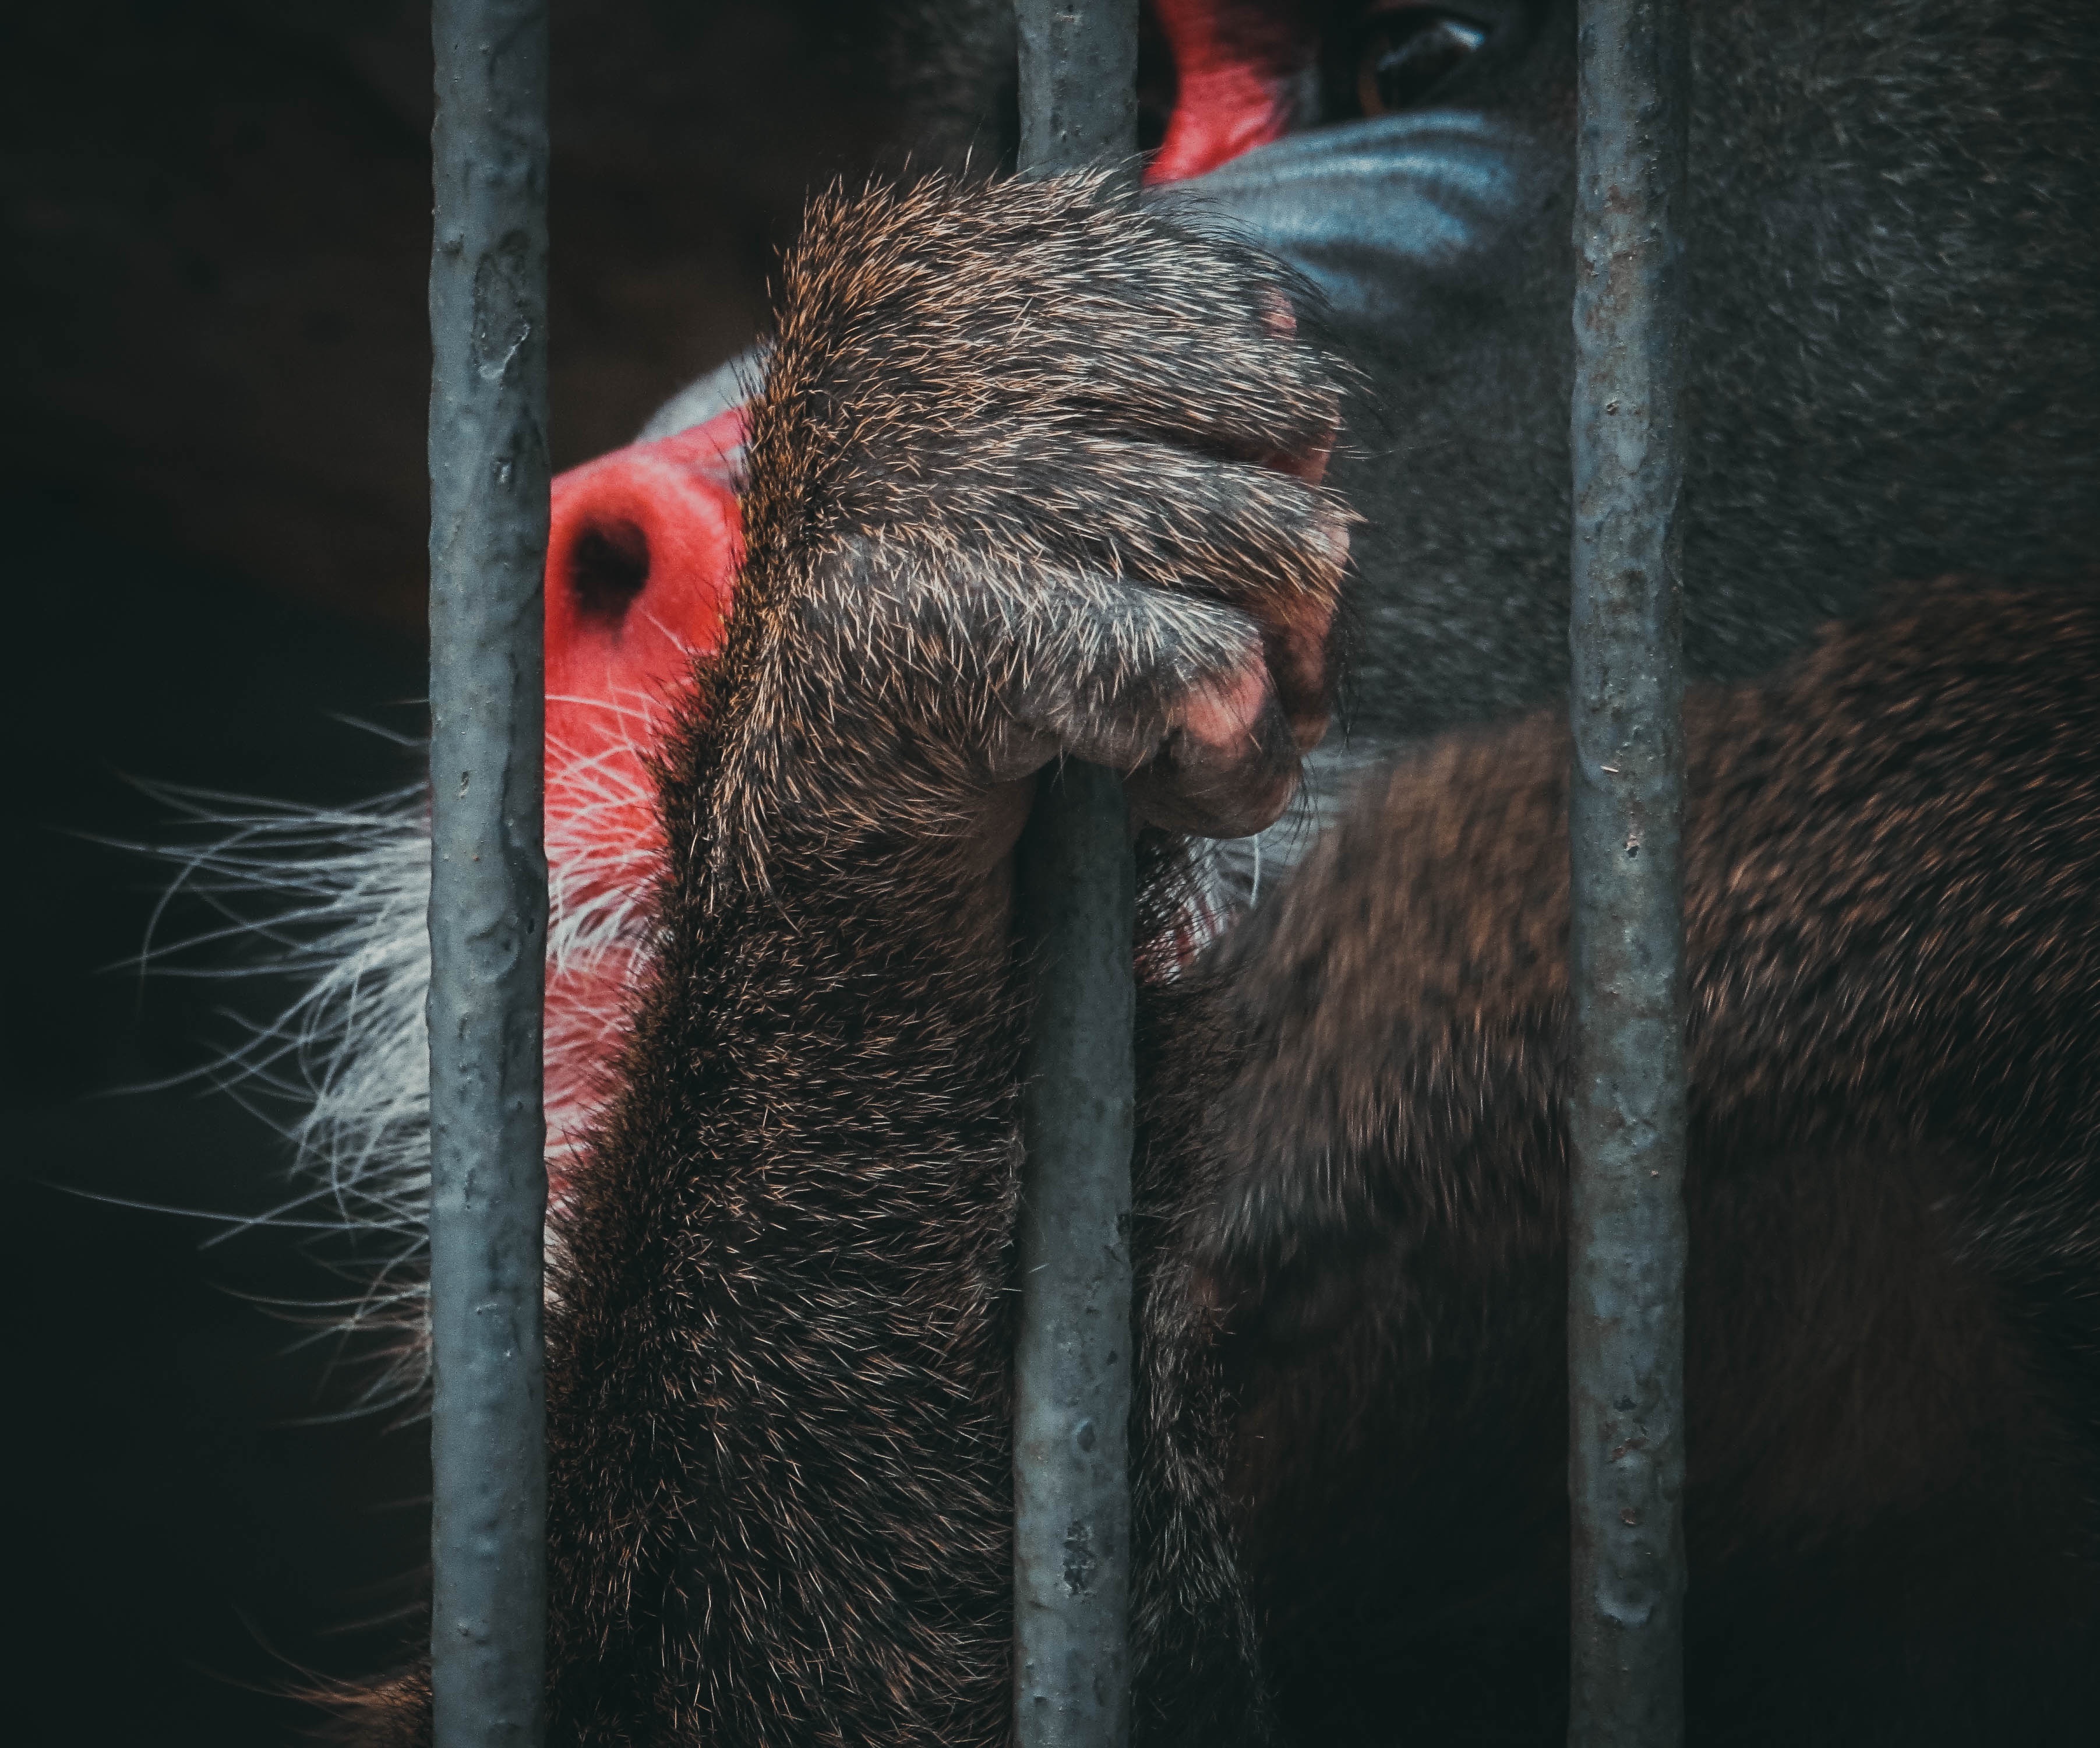
bird, wildlife, zoo, beak, fauna, close up